Comoé Chimpanzee Conservation Project

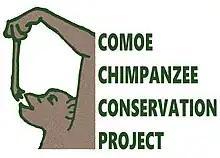
Logotype of the project

The project initially developed with the support of the Comoé Research Station. CCCP has worked in collaboration with Max Planck Institute for evolutionary anthropology and received funding from Fundació Barcelona Zoo, Arcus Foundation and Fish and Wildlife Service. The project keeps a close collaboration with the managers of the park, OIPR, to implement measures that help to the conservation of the chimpanzees and other key species, such as elephants and great predators.